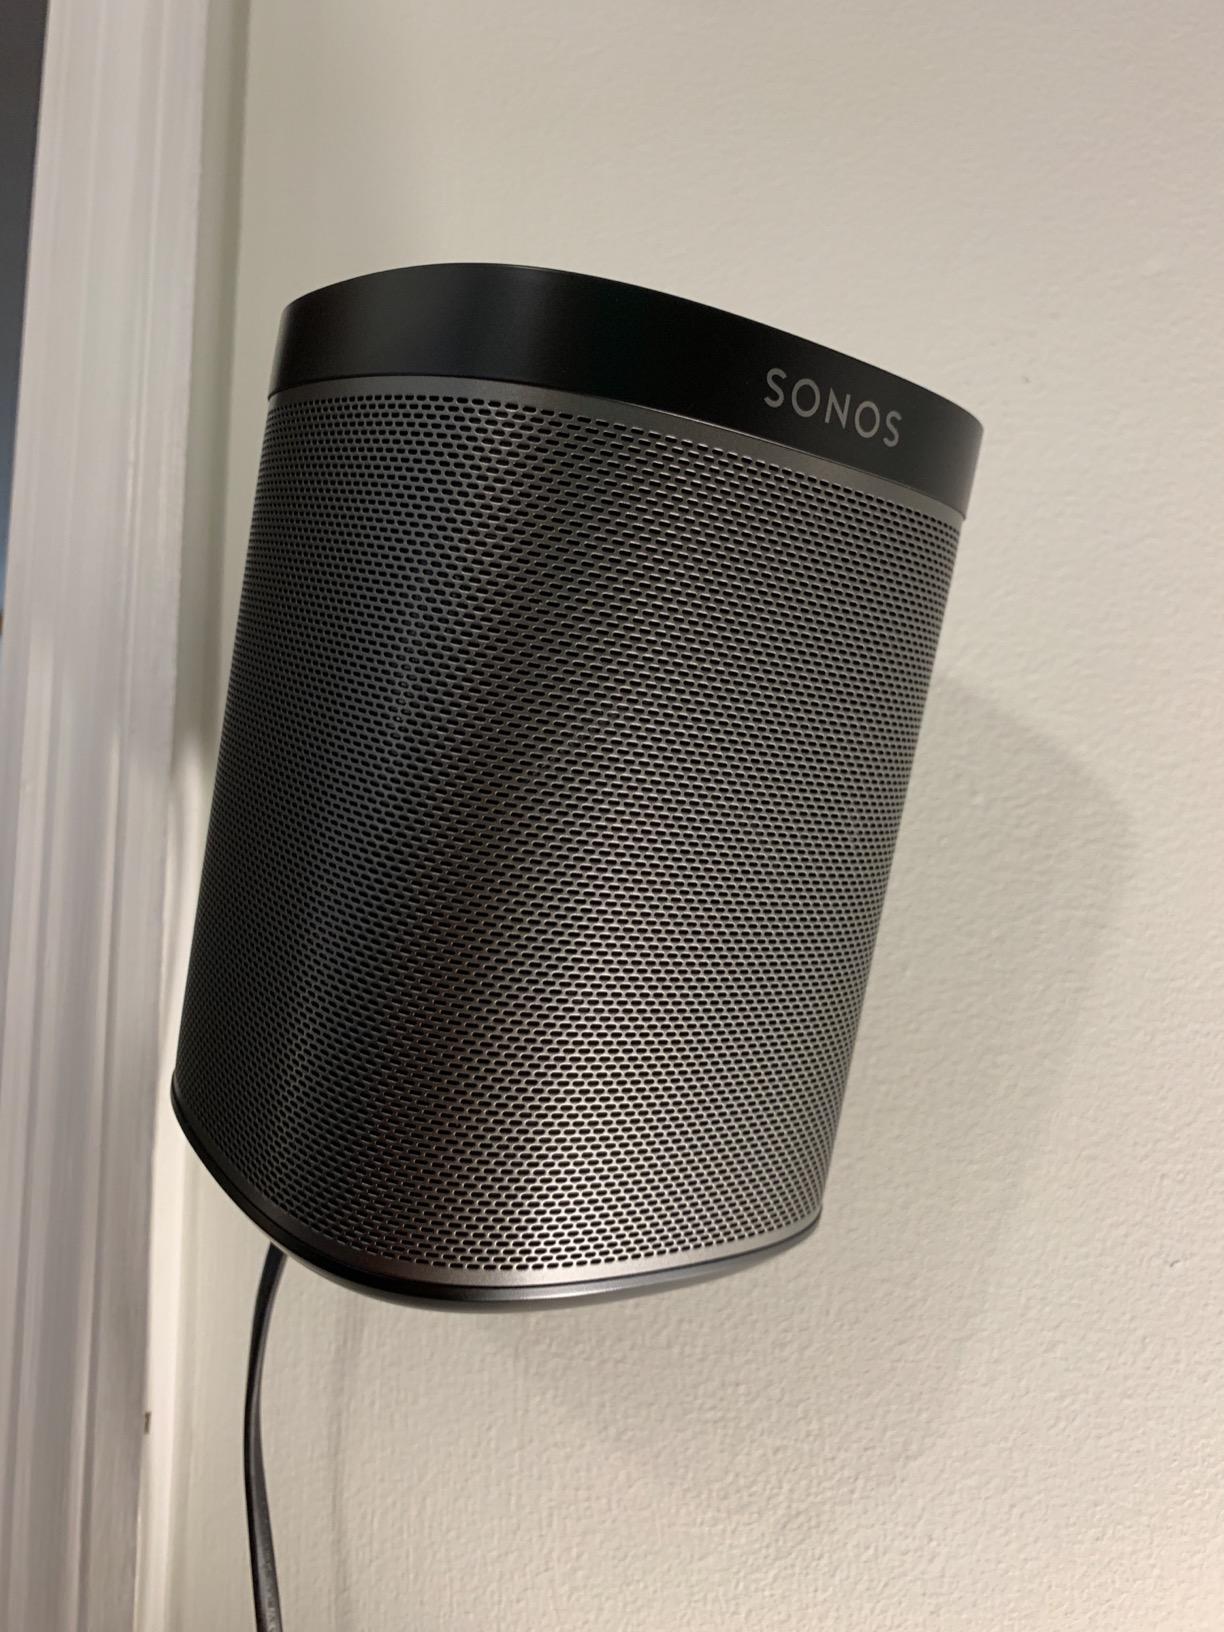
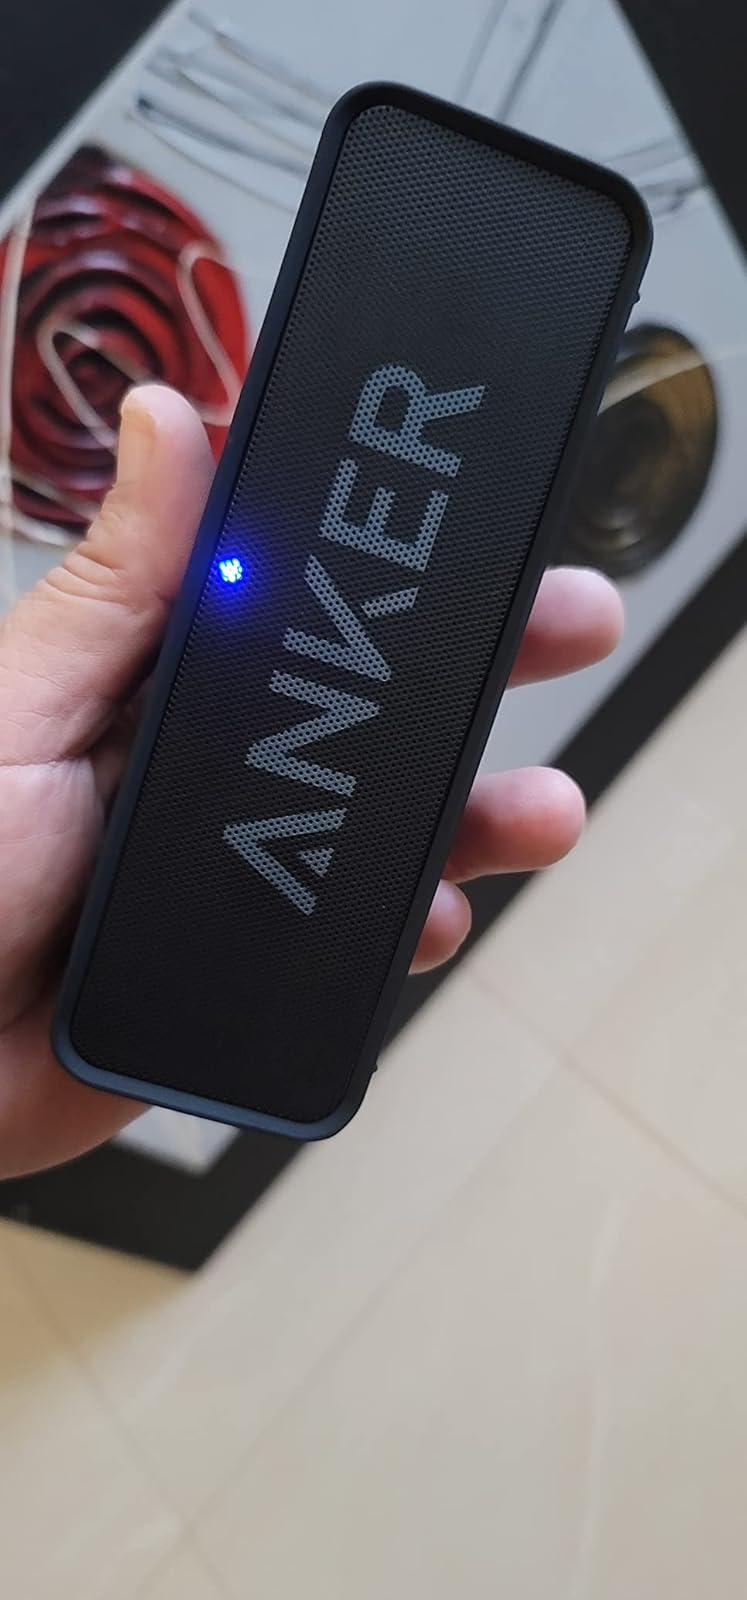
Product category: speaker
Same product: no